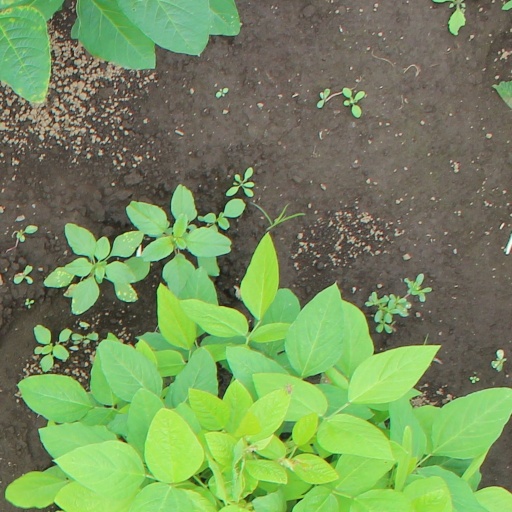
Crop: soybean